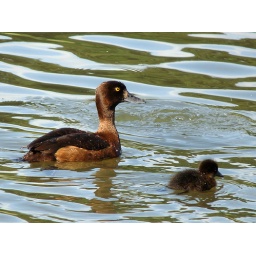
mum plus 9 below not sure what duck this is they stayed out in the middle driving under the water